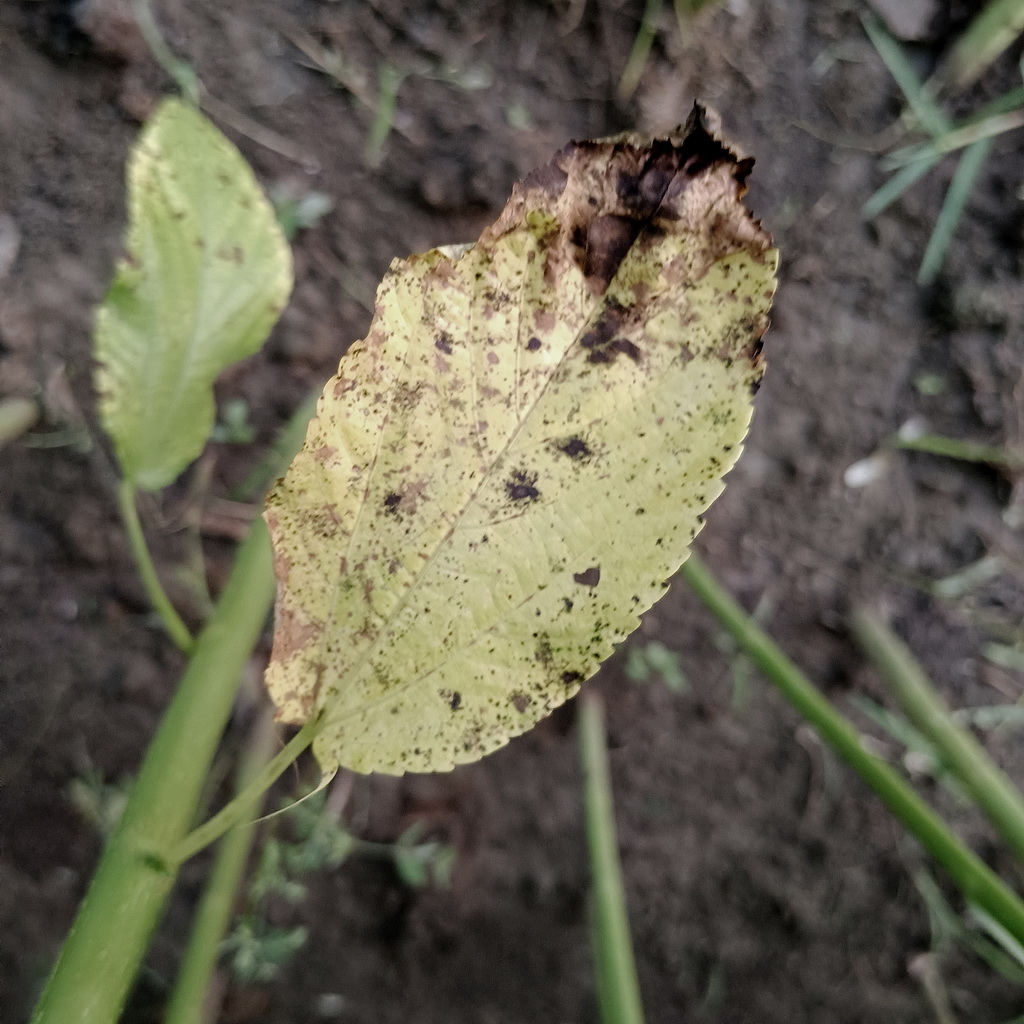
Label: Mosaic